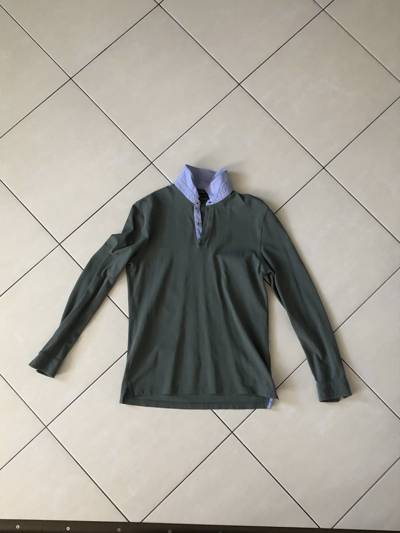
Waste category: clothes